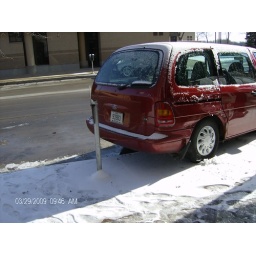
Moved that van 3 feet over curb onto sidewalk